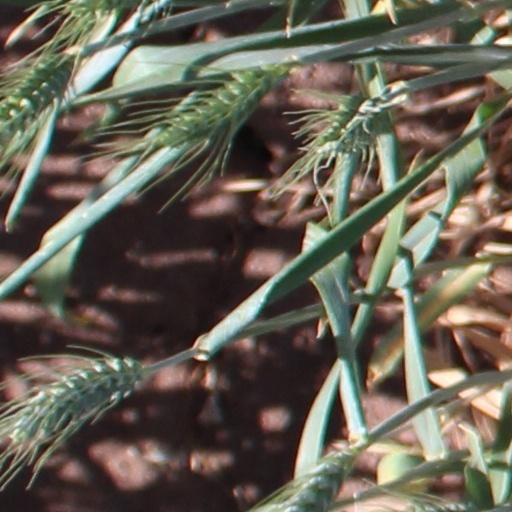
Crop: wheat